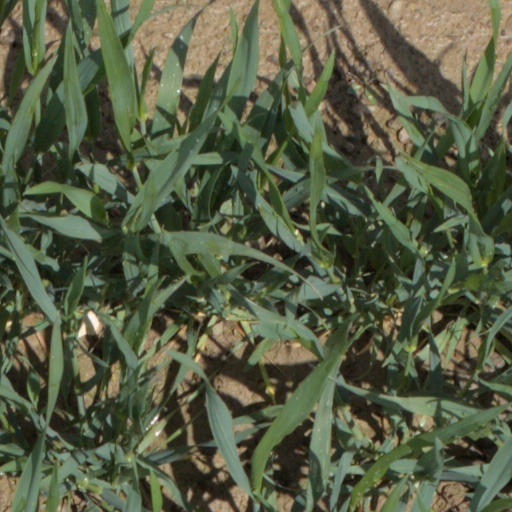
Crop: wheat